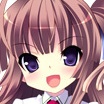
Portrait style: Anime Portrait